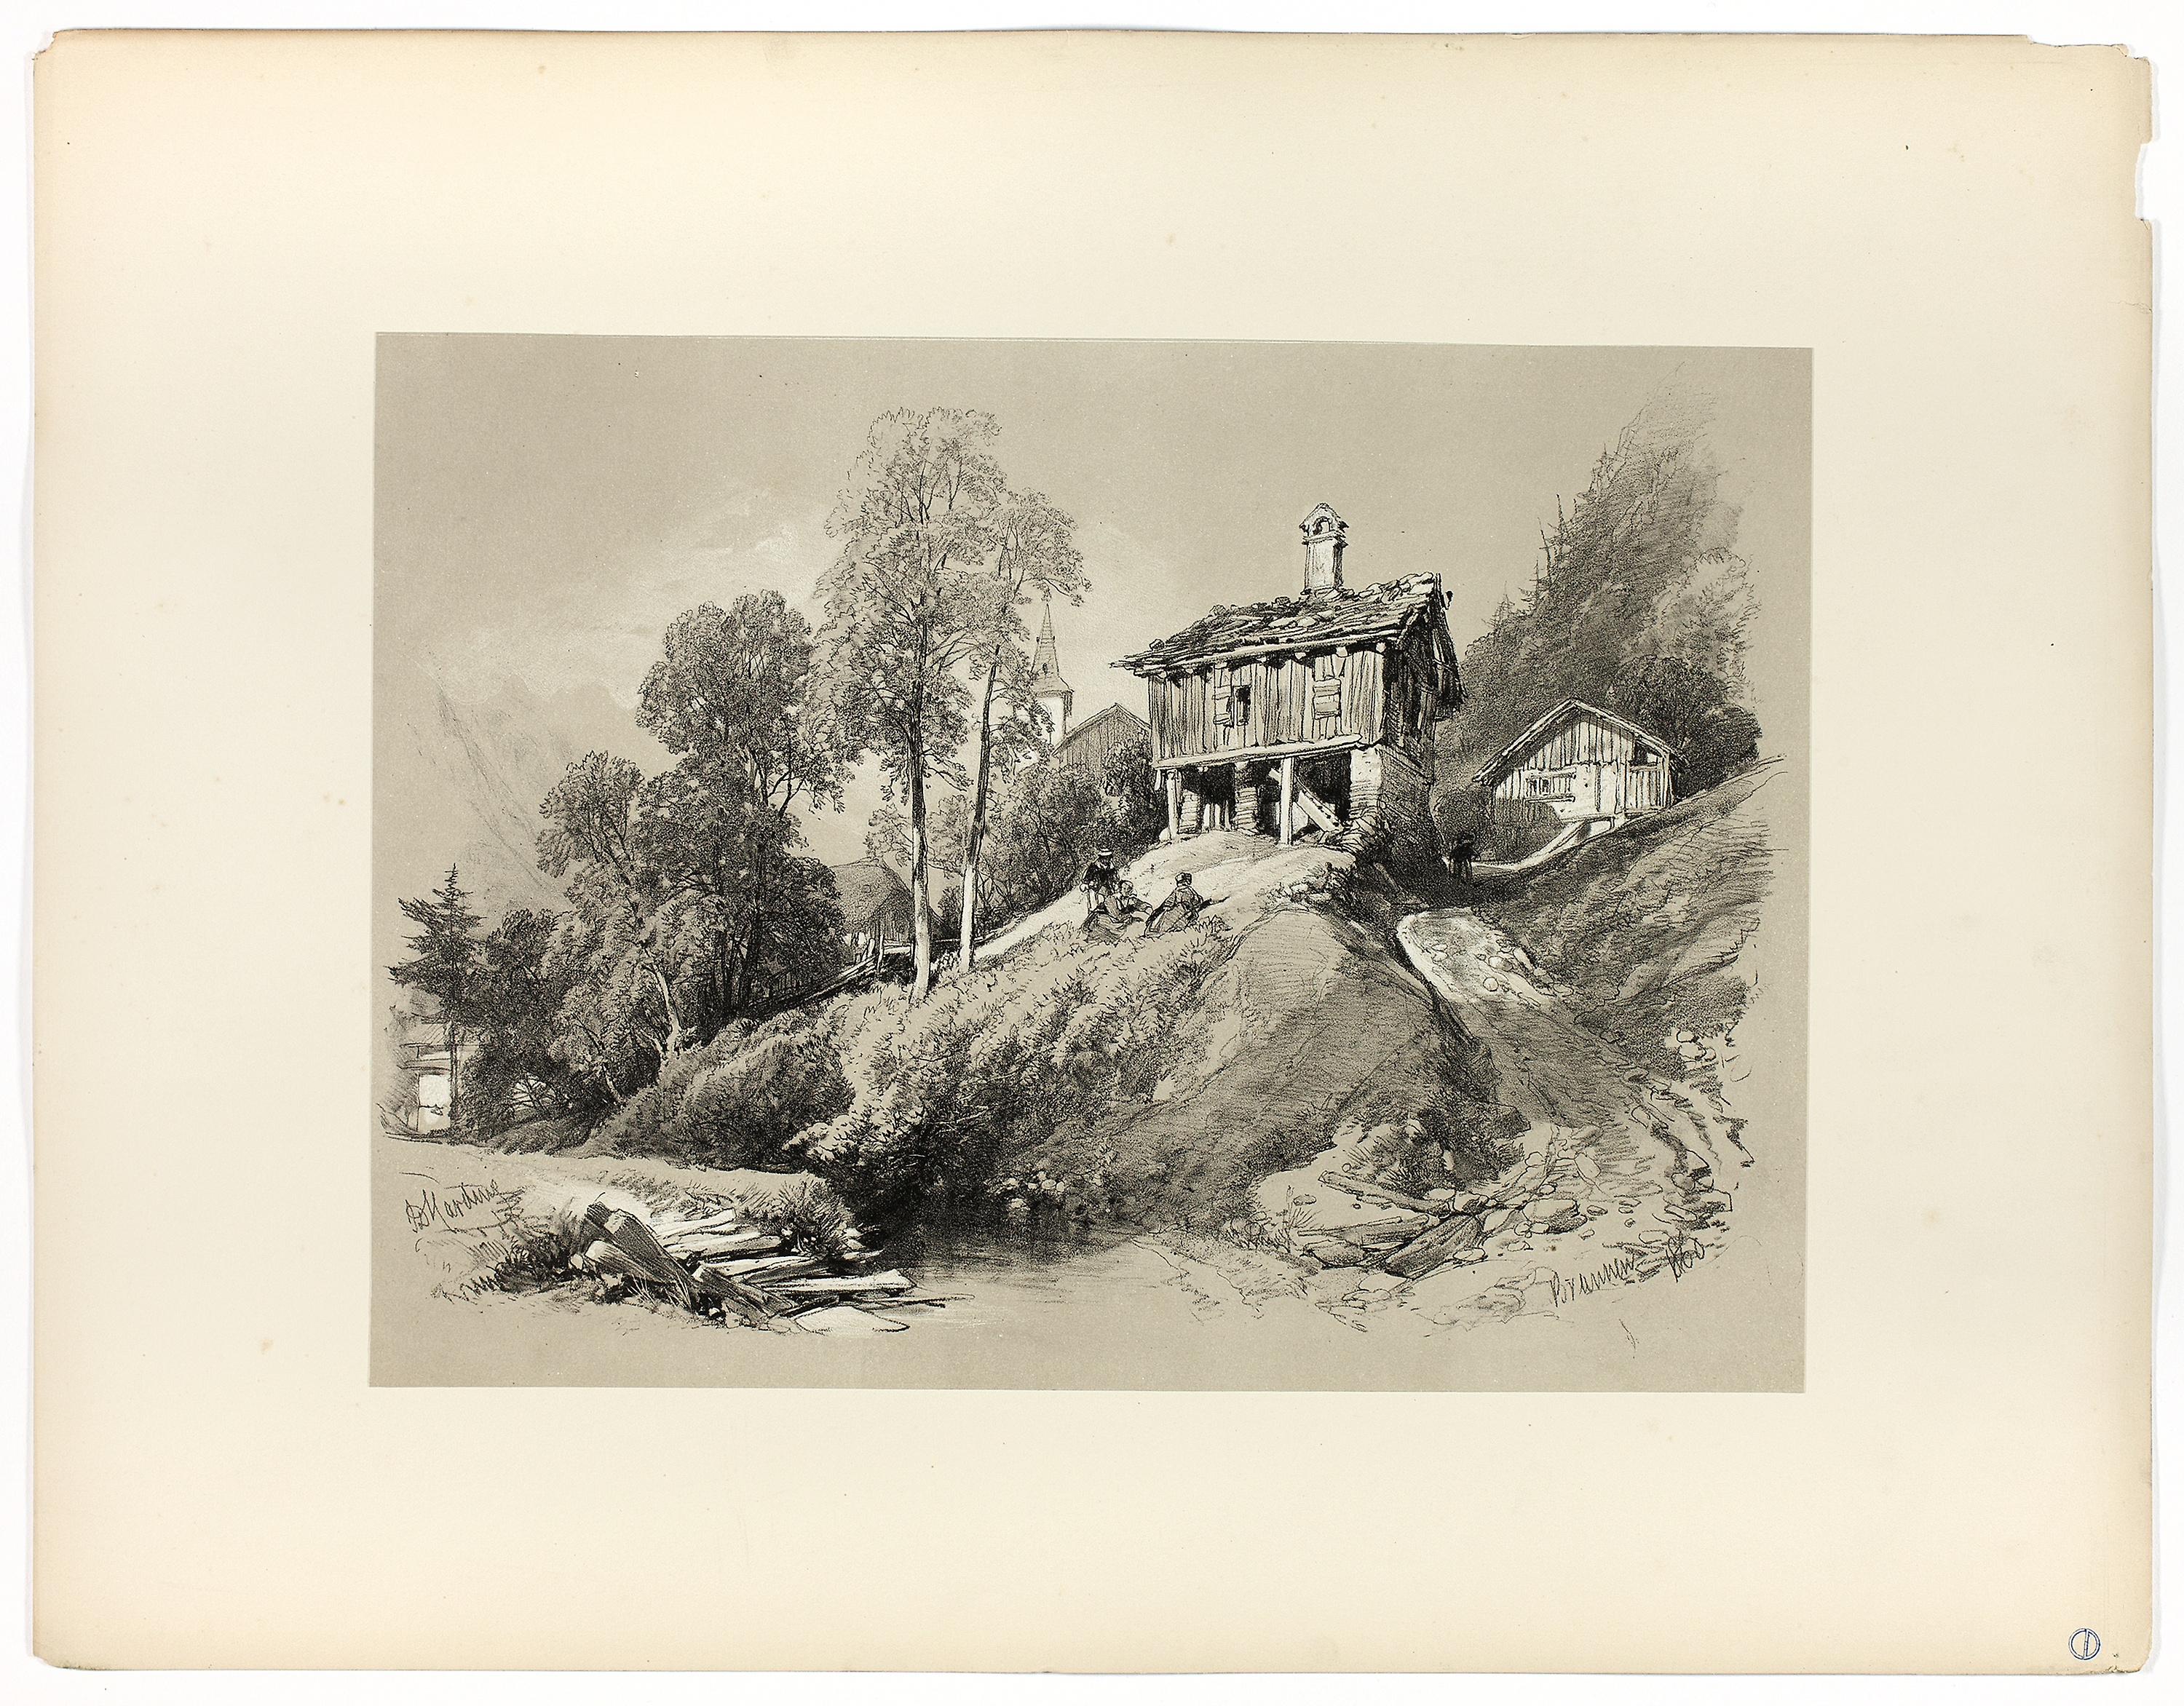
picture frame, black and white, drawing, artwork, watercolor paint, painting, stock photography, paint, tree